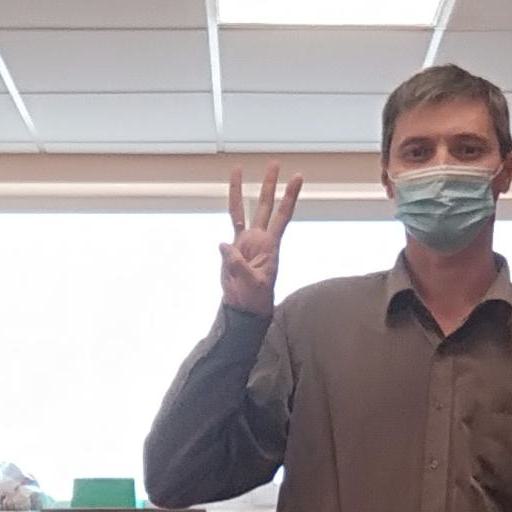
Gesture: three